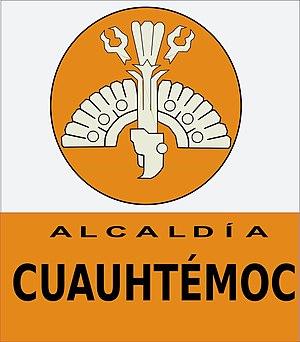
Cuauhtémoc est l'une des seize divisions territoriales, appelées alcaldías, de la ville de Mexico au Mexique. Son siège est Buenavista.